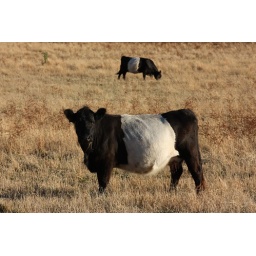
All of them have 3 stripe in white and black like that.